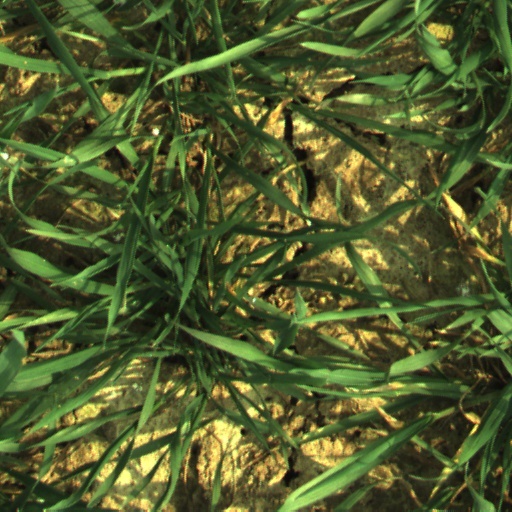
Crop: wheat